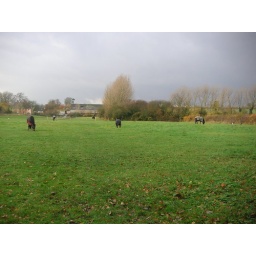
horses in a field we walked through